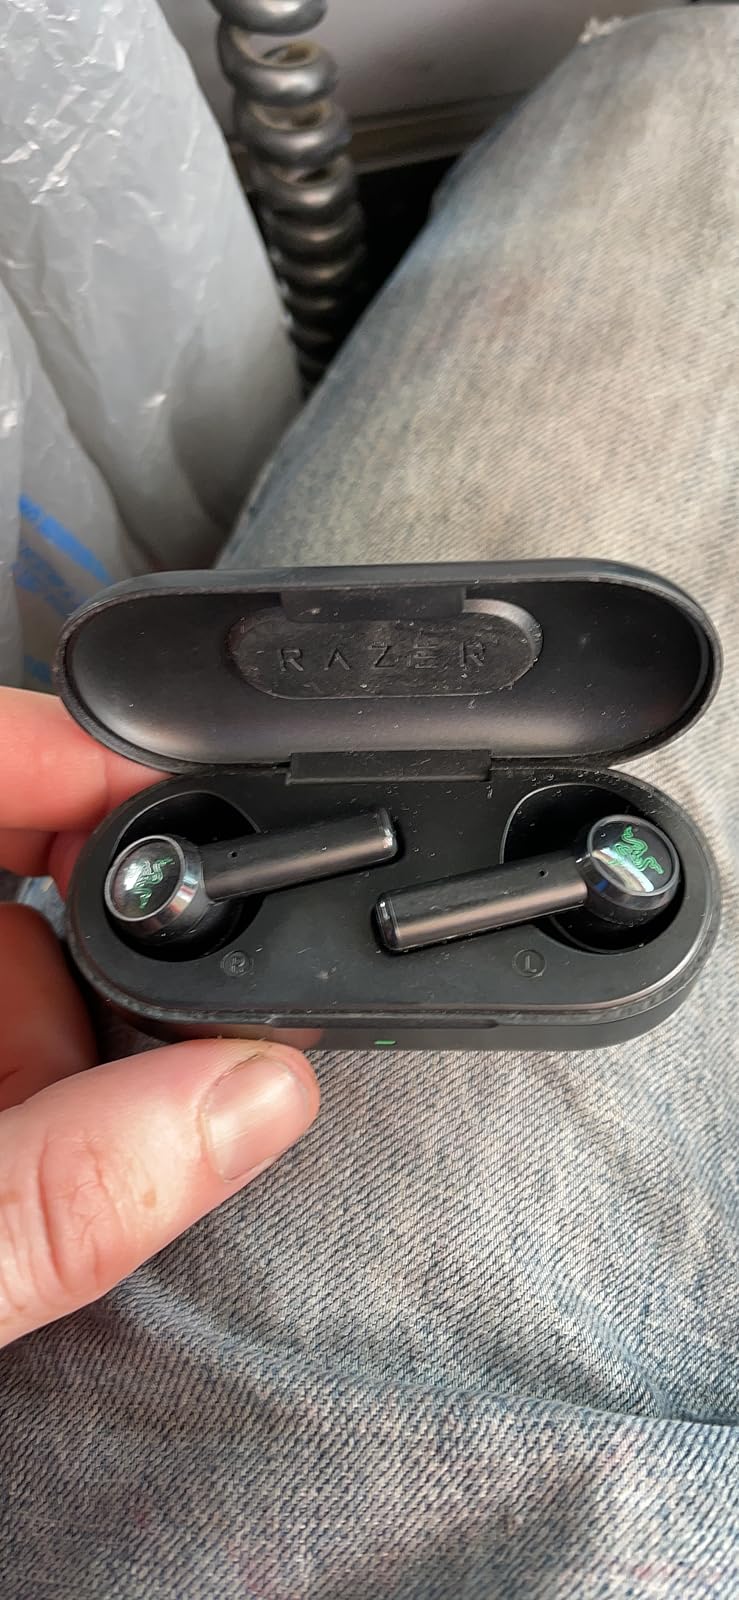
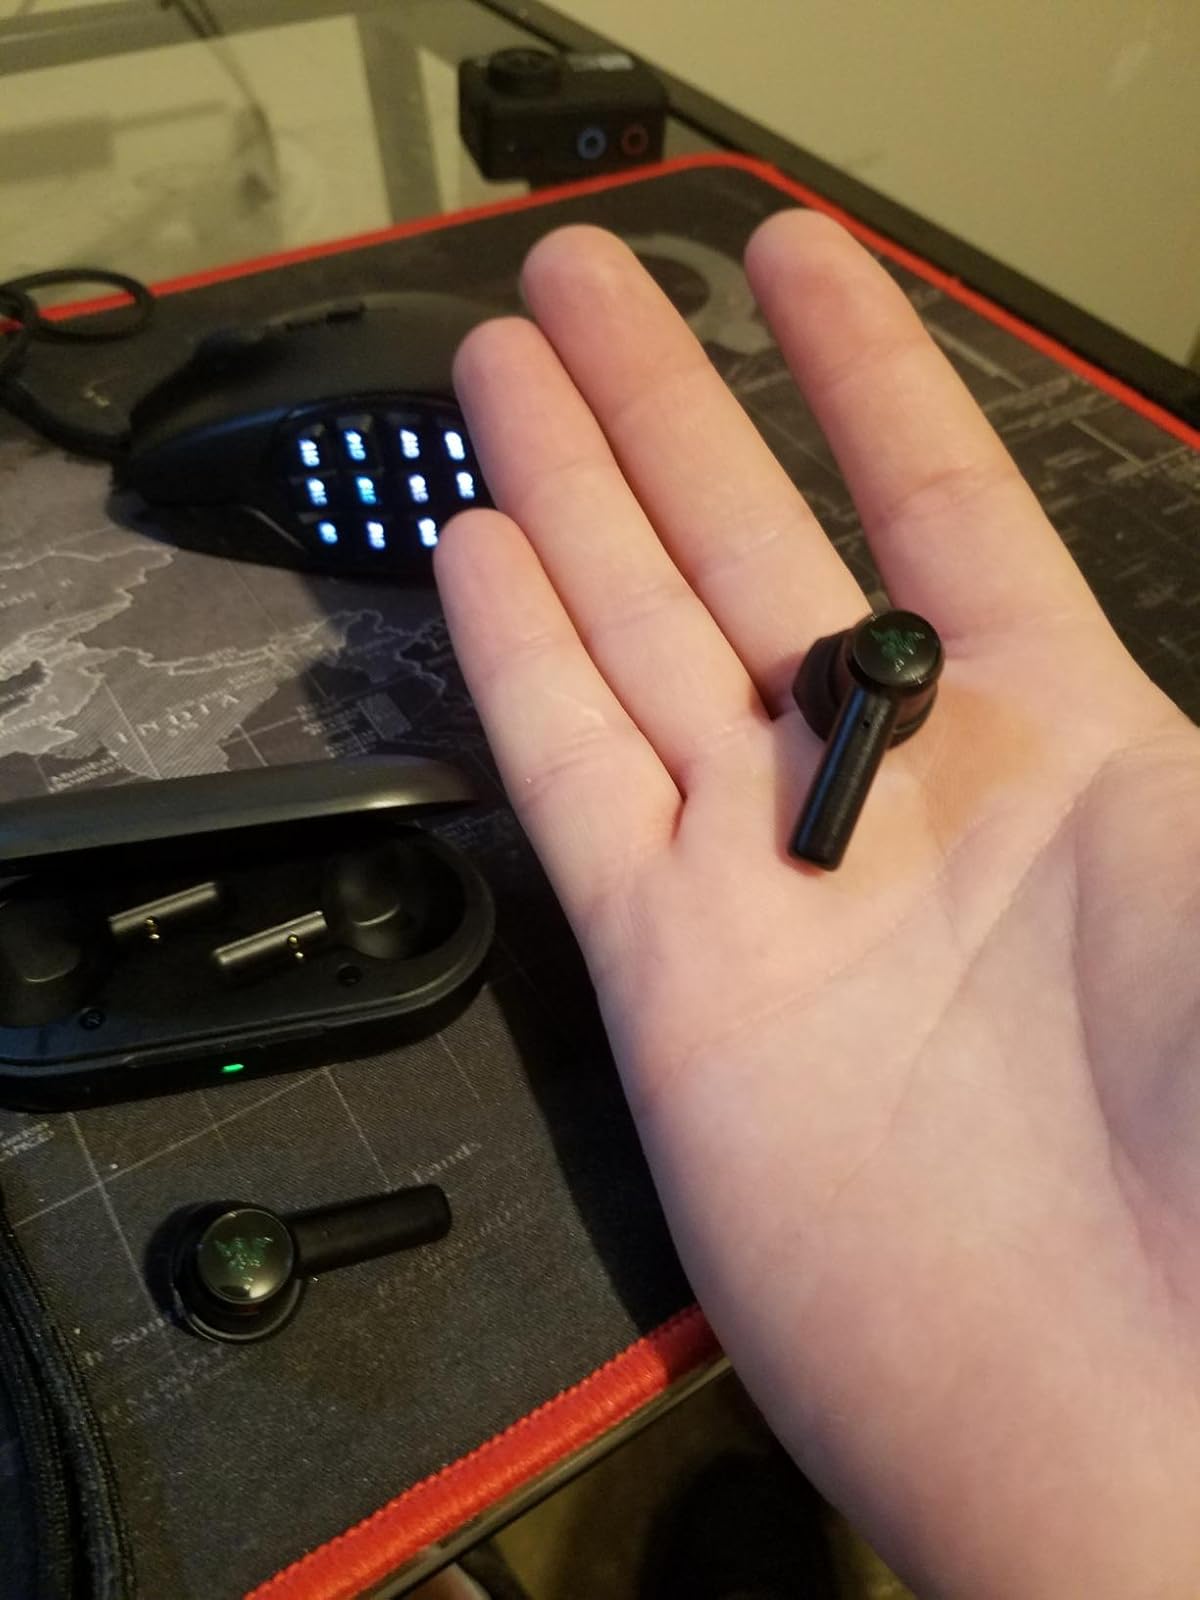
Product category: earbuds
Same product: yes